Counselor to the President

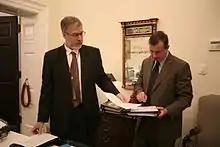
Counselor to the President Ed Gillespie (right) and Chief of Staff to the Vice President David Addington review a document, December 5, 2007.

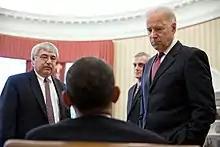
Counselor to the President Pete Rouse, White House Chief of Staff Denis McDonough and Vice President Joe Biden talk with President Barack Obama, April 2, 2013.

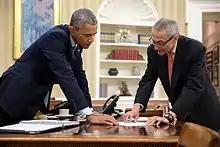
Counselor to the President John Podesta meets with President Obama in the Oval Office, January 29, 2015.

President Bush did not appoint a counselor for the last years of his first term. He continued predecessors footsteps to not include his counselors as members of his Cabinet.